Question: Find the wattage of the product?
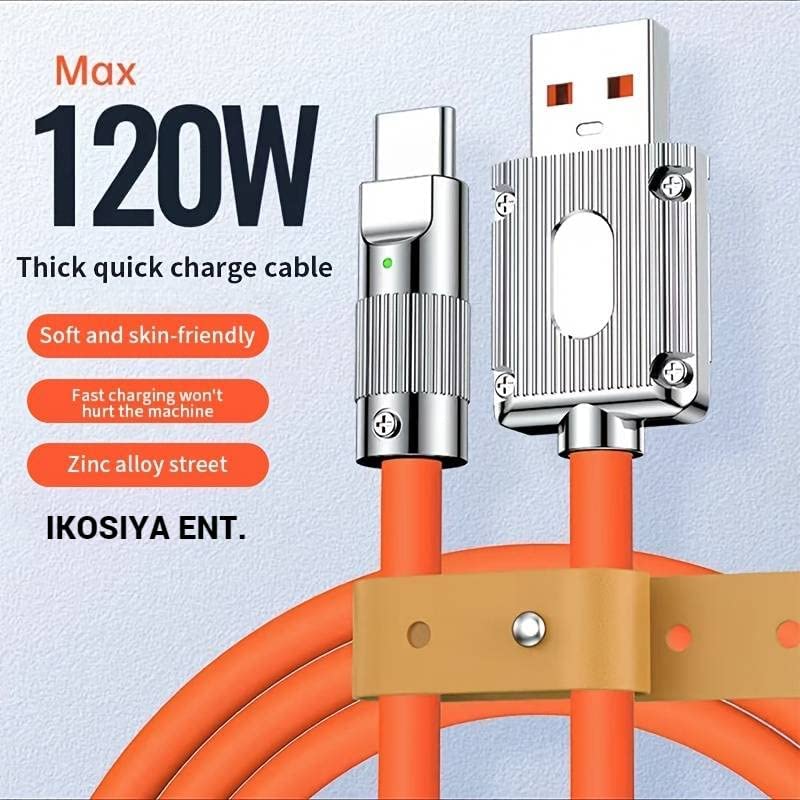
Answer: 120.0 watt